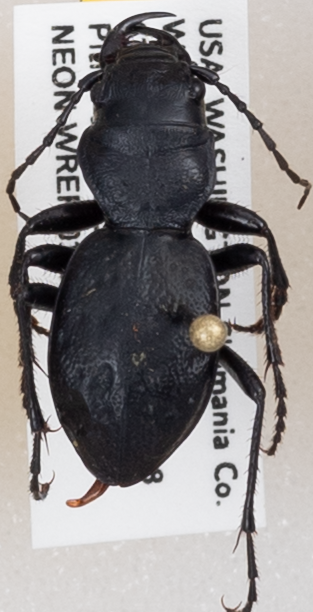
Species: Omus dejeanii
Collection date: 2019-06-18
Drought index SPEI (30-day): -0.932
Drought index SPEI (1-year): -2.09
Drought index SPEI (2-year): -2.09